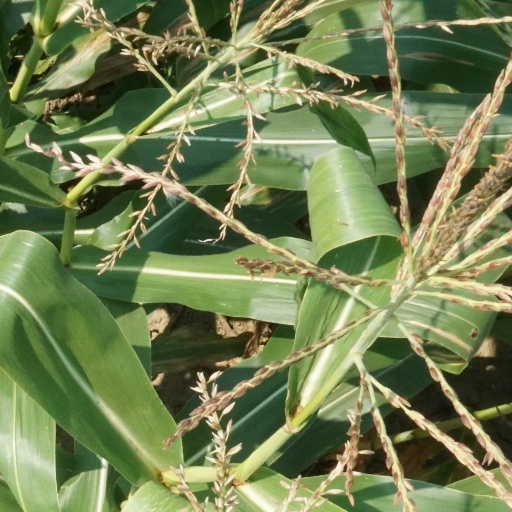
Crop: maize; corn